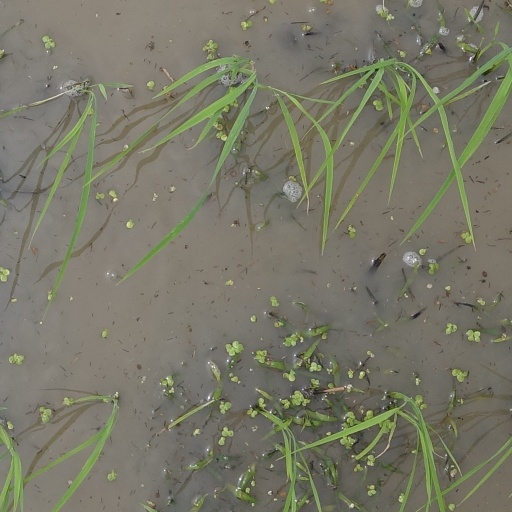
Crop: rice